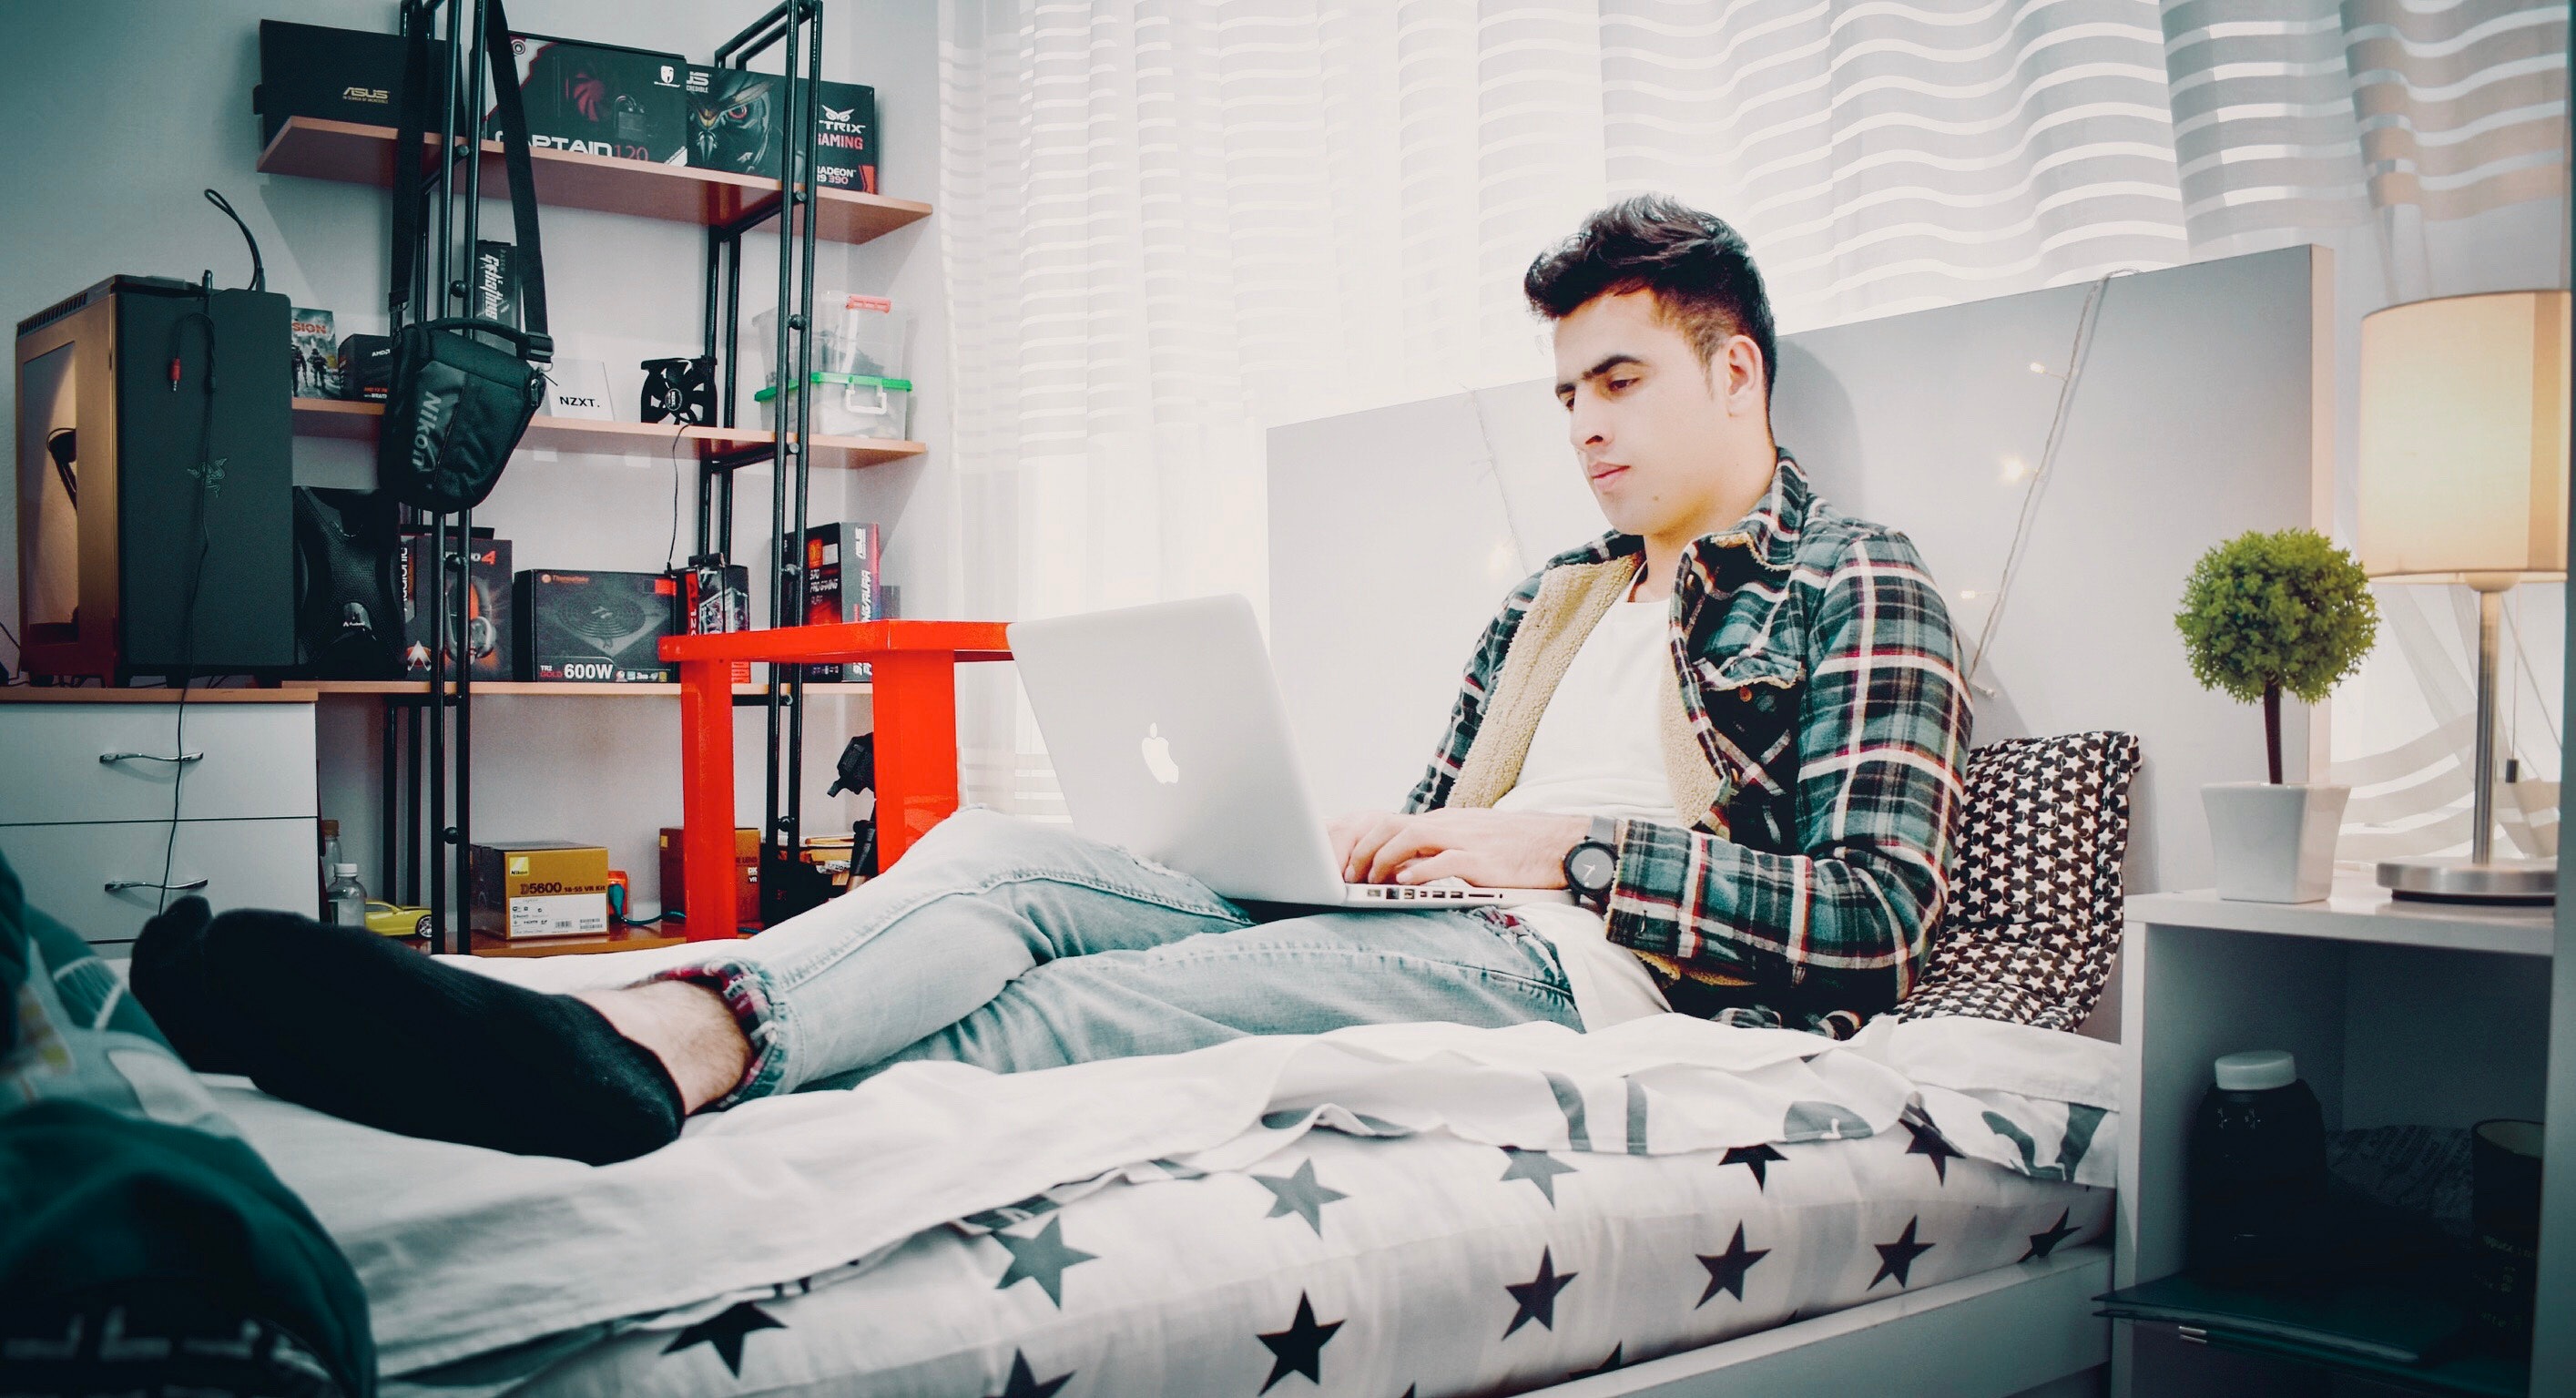
room, bedroom, bed, furniture, design, bed sheet, sitting, photography, interior design, black hair, style, comfort